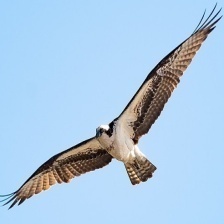
Species: OSPREY
Scientific name: PANDION HALIAETUS